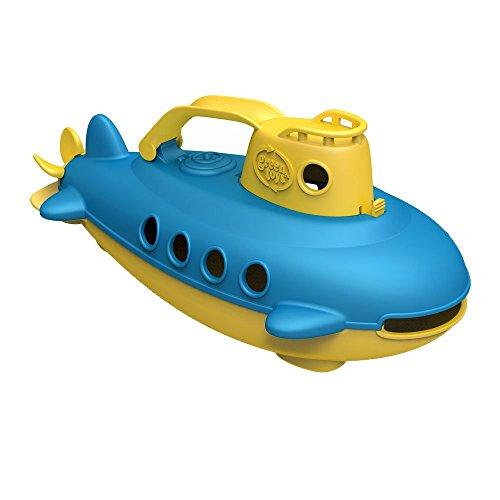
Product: Green Toys Submarine in Yellow & blue - BPA Free, Phthalate Free, Bath Toy with Spinning Rear Propeller. Safe Toys for Toddlers, Babies
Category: Toys & Games | Baby & Toddler Toys | Bath Toys
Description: Safe Watercraft: this pool toy is made using 100% earth friendly material like plastic milk jugs.
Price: $15.99
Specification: ProductDimensions:10.5x5.5x4inches|ItemWeight:6.4ounces|ShippingWeight:6.4ounces(Viewshippingratesandpolicies)|ASIN:B008LQXRBE|Itemmodelnumber:SUBY-1033|Manufacturerrecommendedage:6months-6years